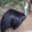
Label: bird